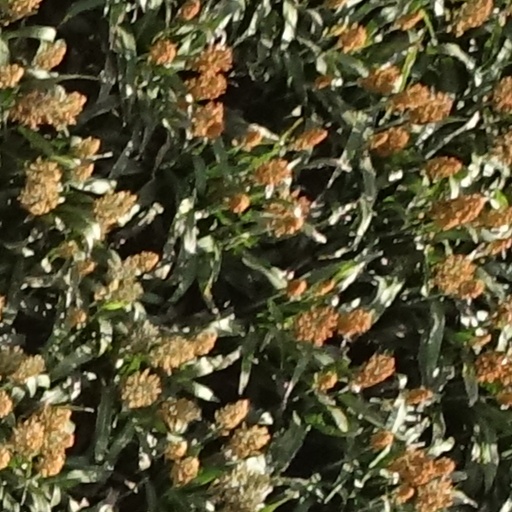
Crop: sorghum